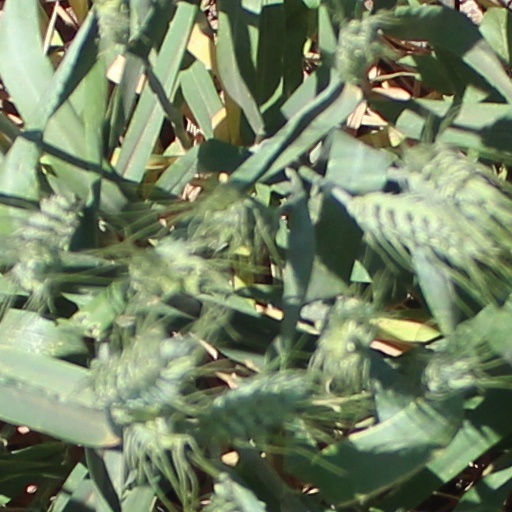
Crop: wheat